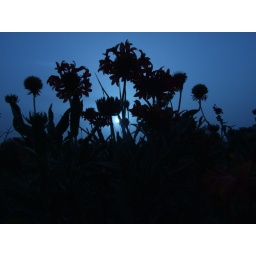
in this i did white balance on tungsten and shot in evenin time so the color of the sky came so dark